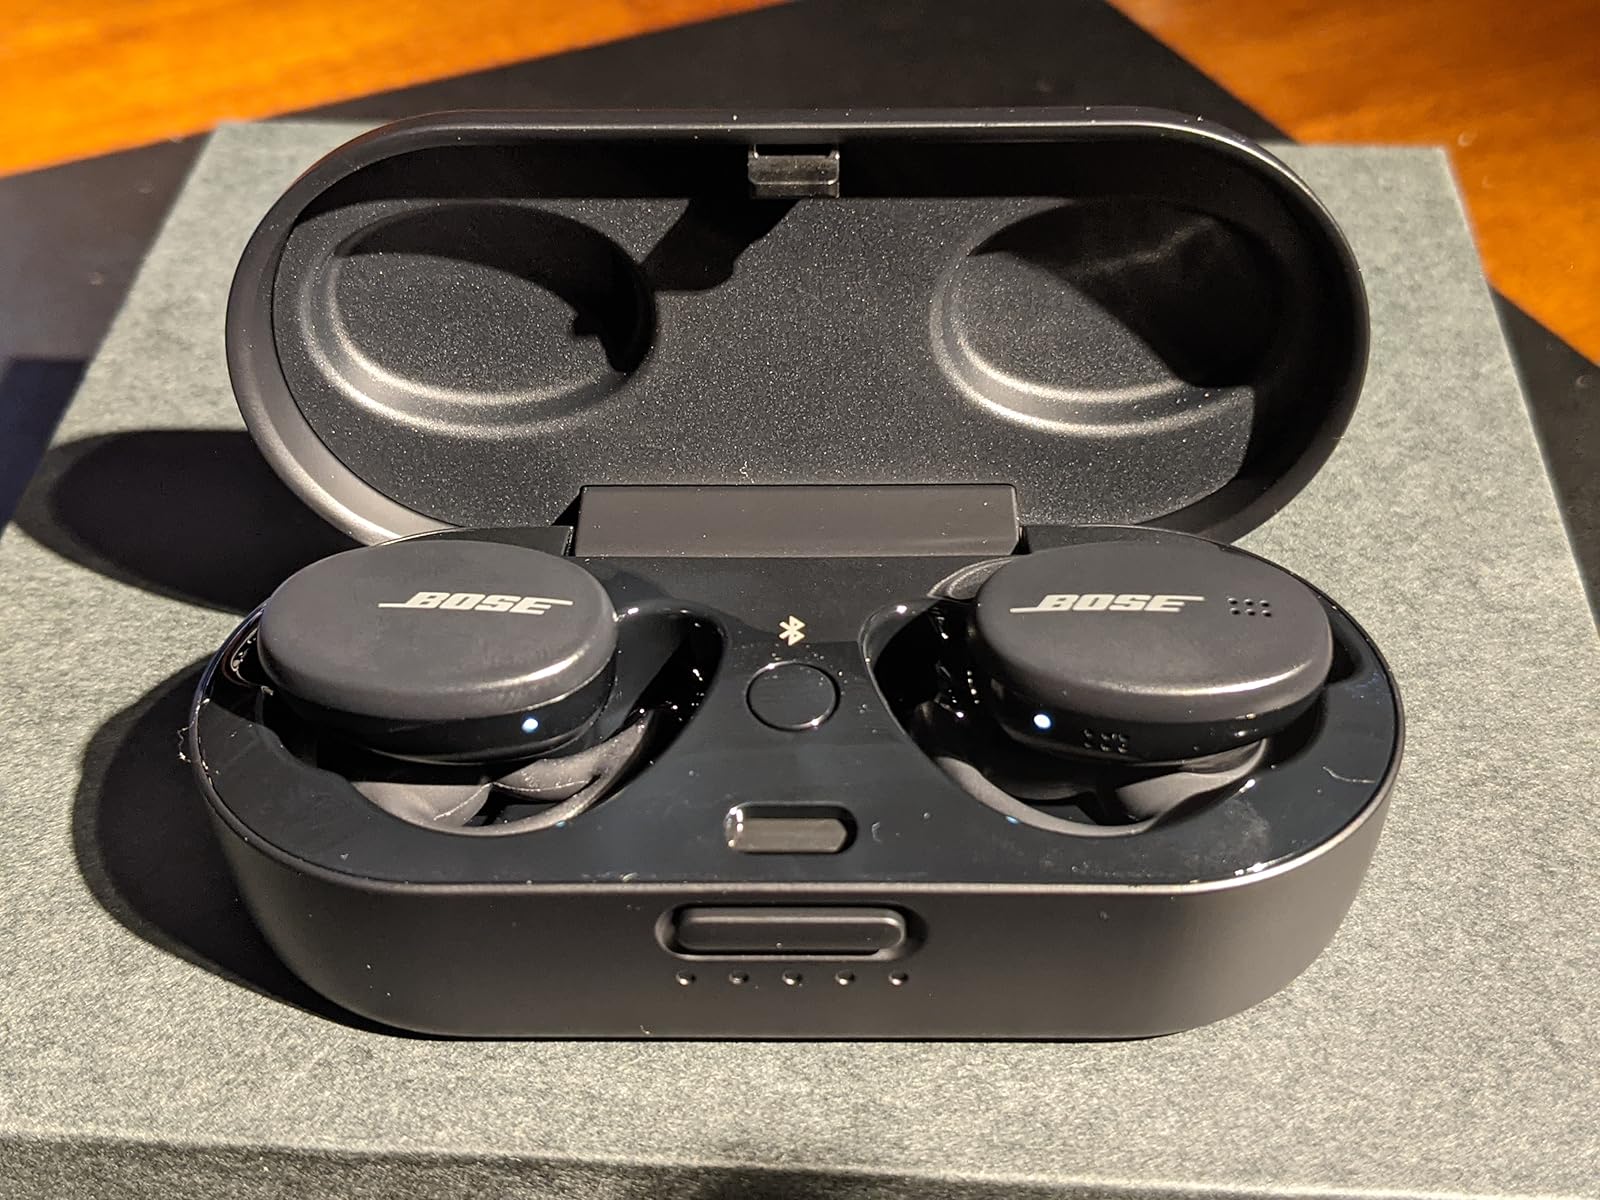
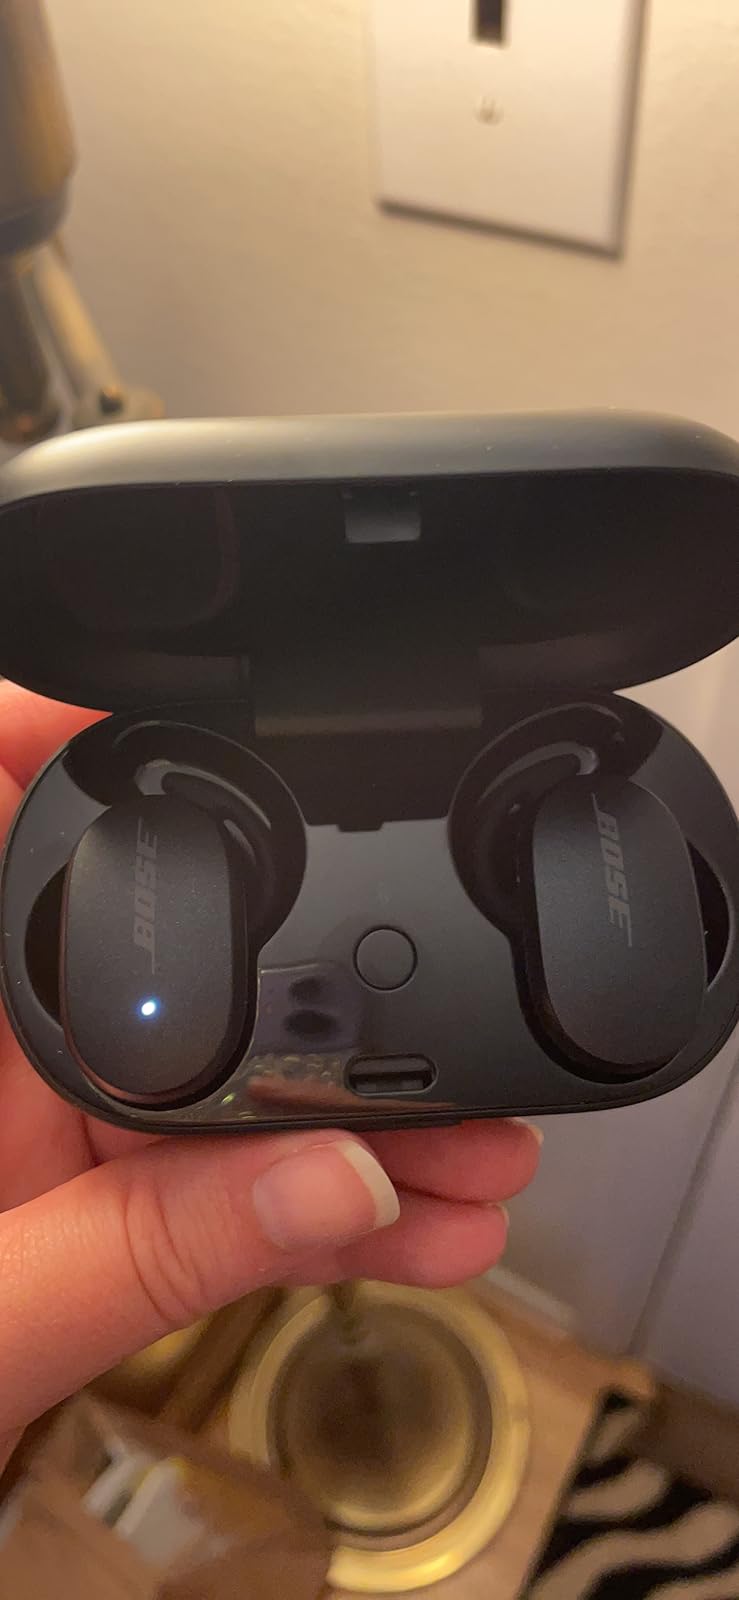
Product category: earbuds
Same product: no